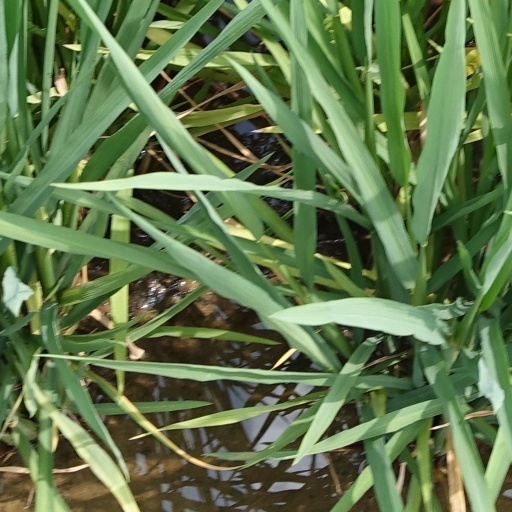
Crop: rice